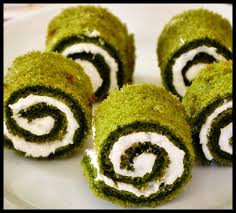
Yemek: lokum